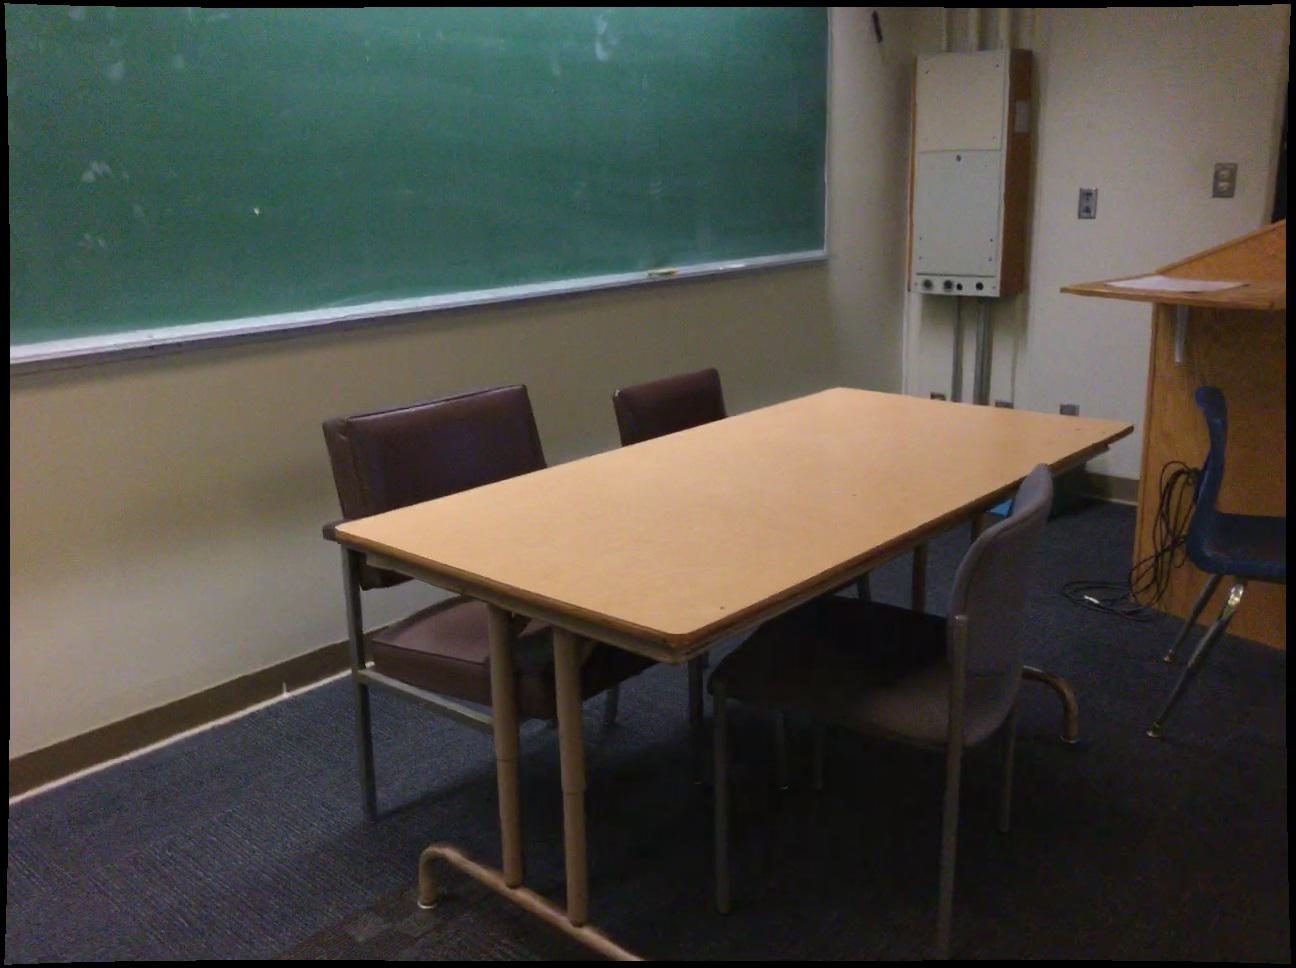
Question: In the image, there is the table. Pinpoint several points within the vacant space situated right of the table from the world's perspective. Your final answer should be formatted as a list of tuples, i.e. [(x1, y1), ...], where each tuple contains the x and y coordinates of a point satisfying the conditions above. The coordinates should be between 0 and 1, indicating the normalized pixel locations of the points.
Answer: [(0.938, 0.971), (0.950, 0.942), (0.961, 0.914), (0.972, 0.889), (0.982, 0.866), (0.992, 0.843), (0.890, 0.948), (0.904, 0.920), (0.917, 0.895), (0.929, 0.871), (0.940, 0.848), (0.951, 0.827), (0.961, 0.807), (0.970, 0.788), (0.978, 0.771), (0.987, 0.754), (0.995, 0.739), (0.887, 0.853), (0.900, 0.833), (0.911, 0.812), (0.922, 0.793), (0.932, 0.776), (0.941, 0.758), (0.951, 0.743), (0.959, 0.727), (0.968, 0.713), (0.975, 0.699), (0.885, 0.780), (0.897, 0.762), (0.907, 0.747), (0.917, 0.731), (0.926, 0.717), (0.934, 0.704), (0.943, 0.690), (0.883, 0.721), (0.894, 0.707), (0.903, 0.693), (0.912, 0.681), (0.882, 0.673)]